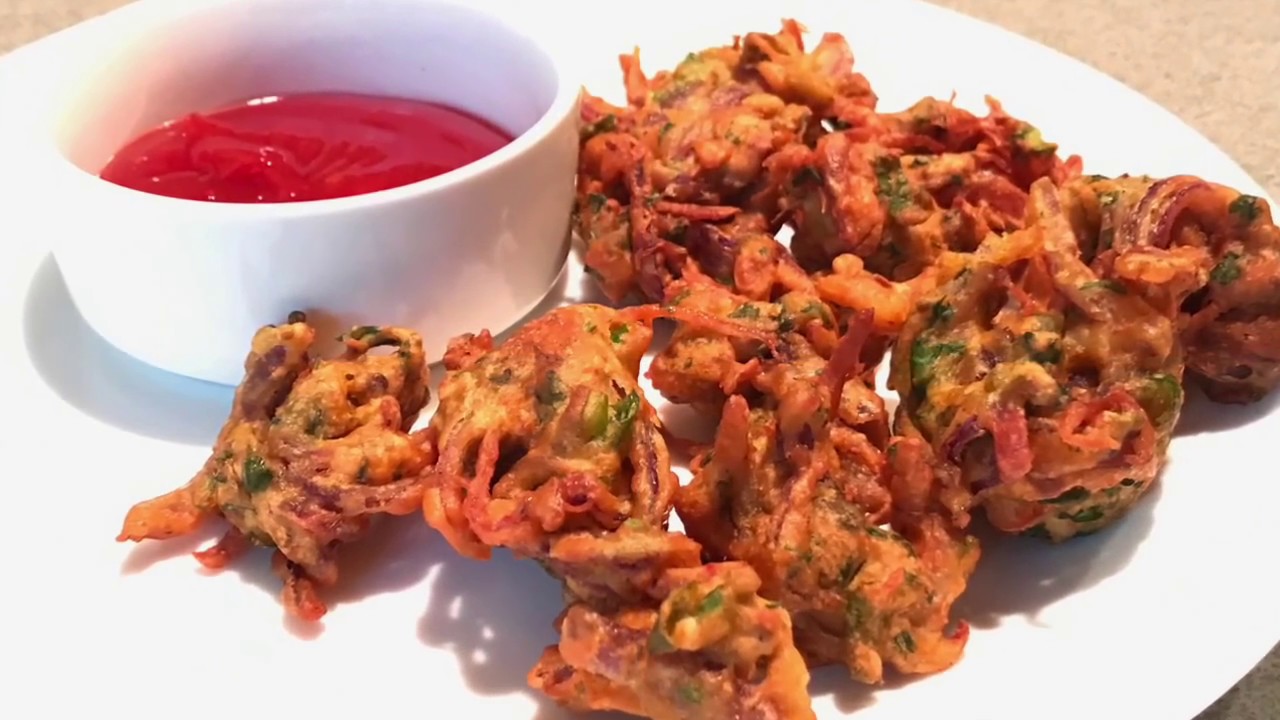
Dish: pakode